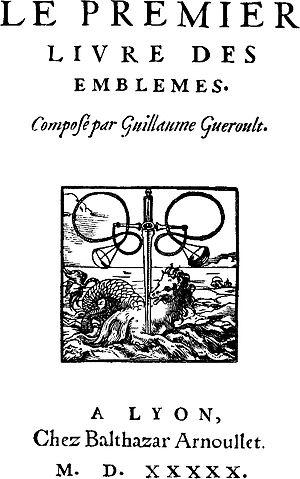
Guillaume Guéroult, né vers 1507 à Rouen et mort le 7 octobre 1569 à Lyon, est un éditeur, traducteur et poète français.
Un livre d'emblèmes est un livre illustré de gravures qui est publié en Europe aux XVIᵉ et XVIIᵉ siècles.